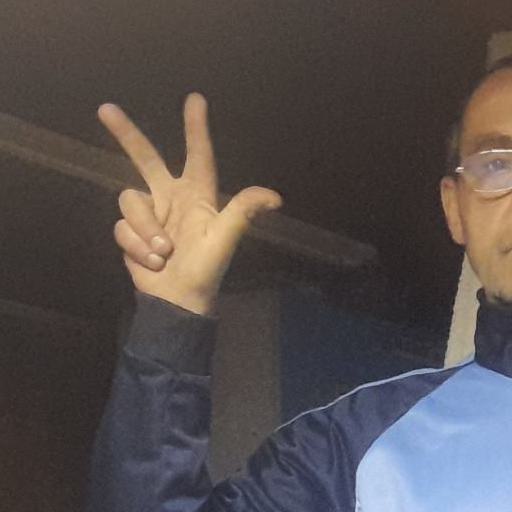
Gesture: three2